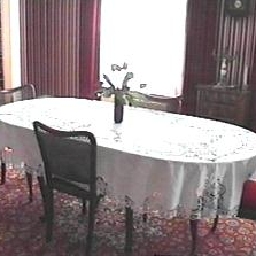
Room type: dining_room